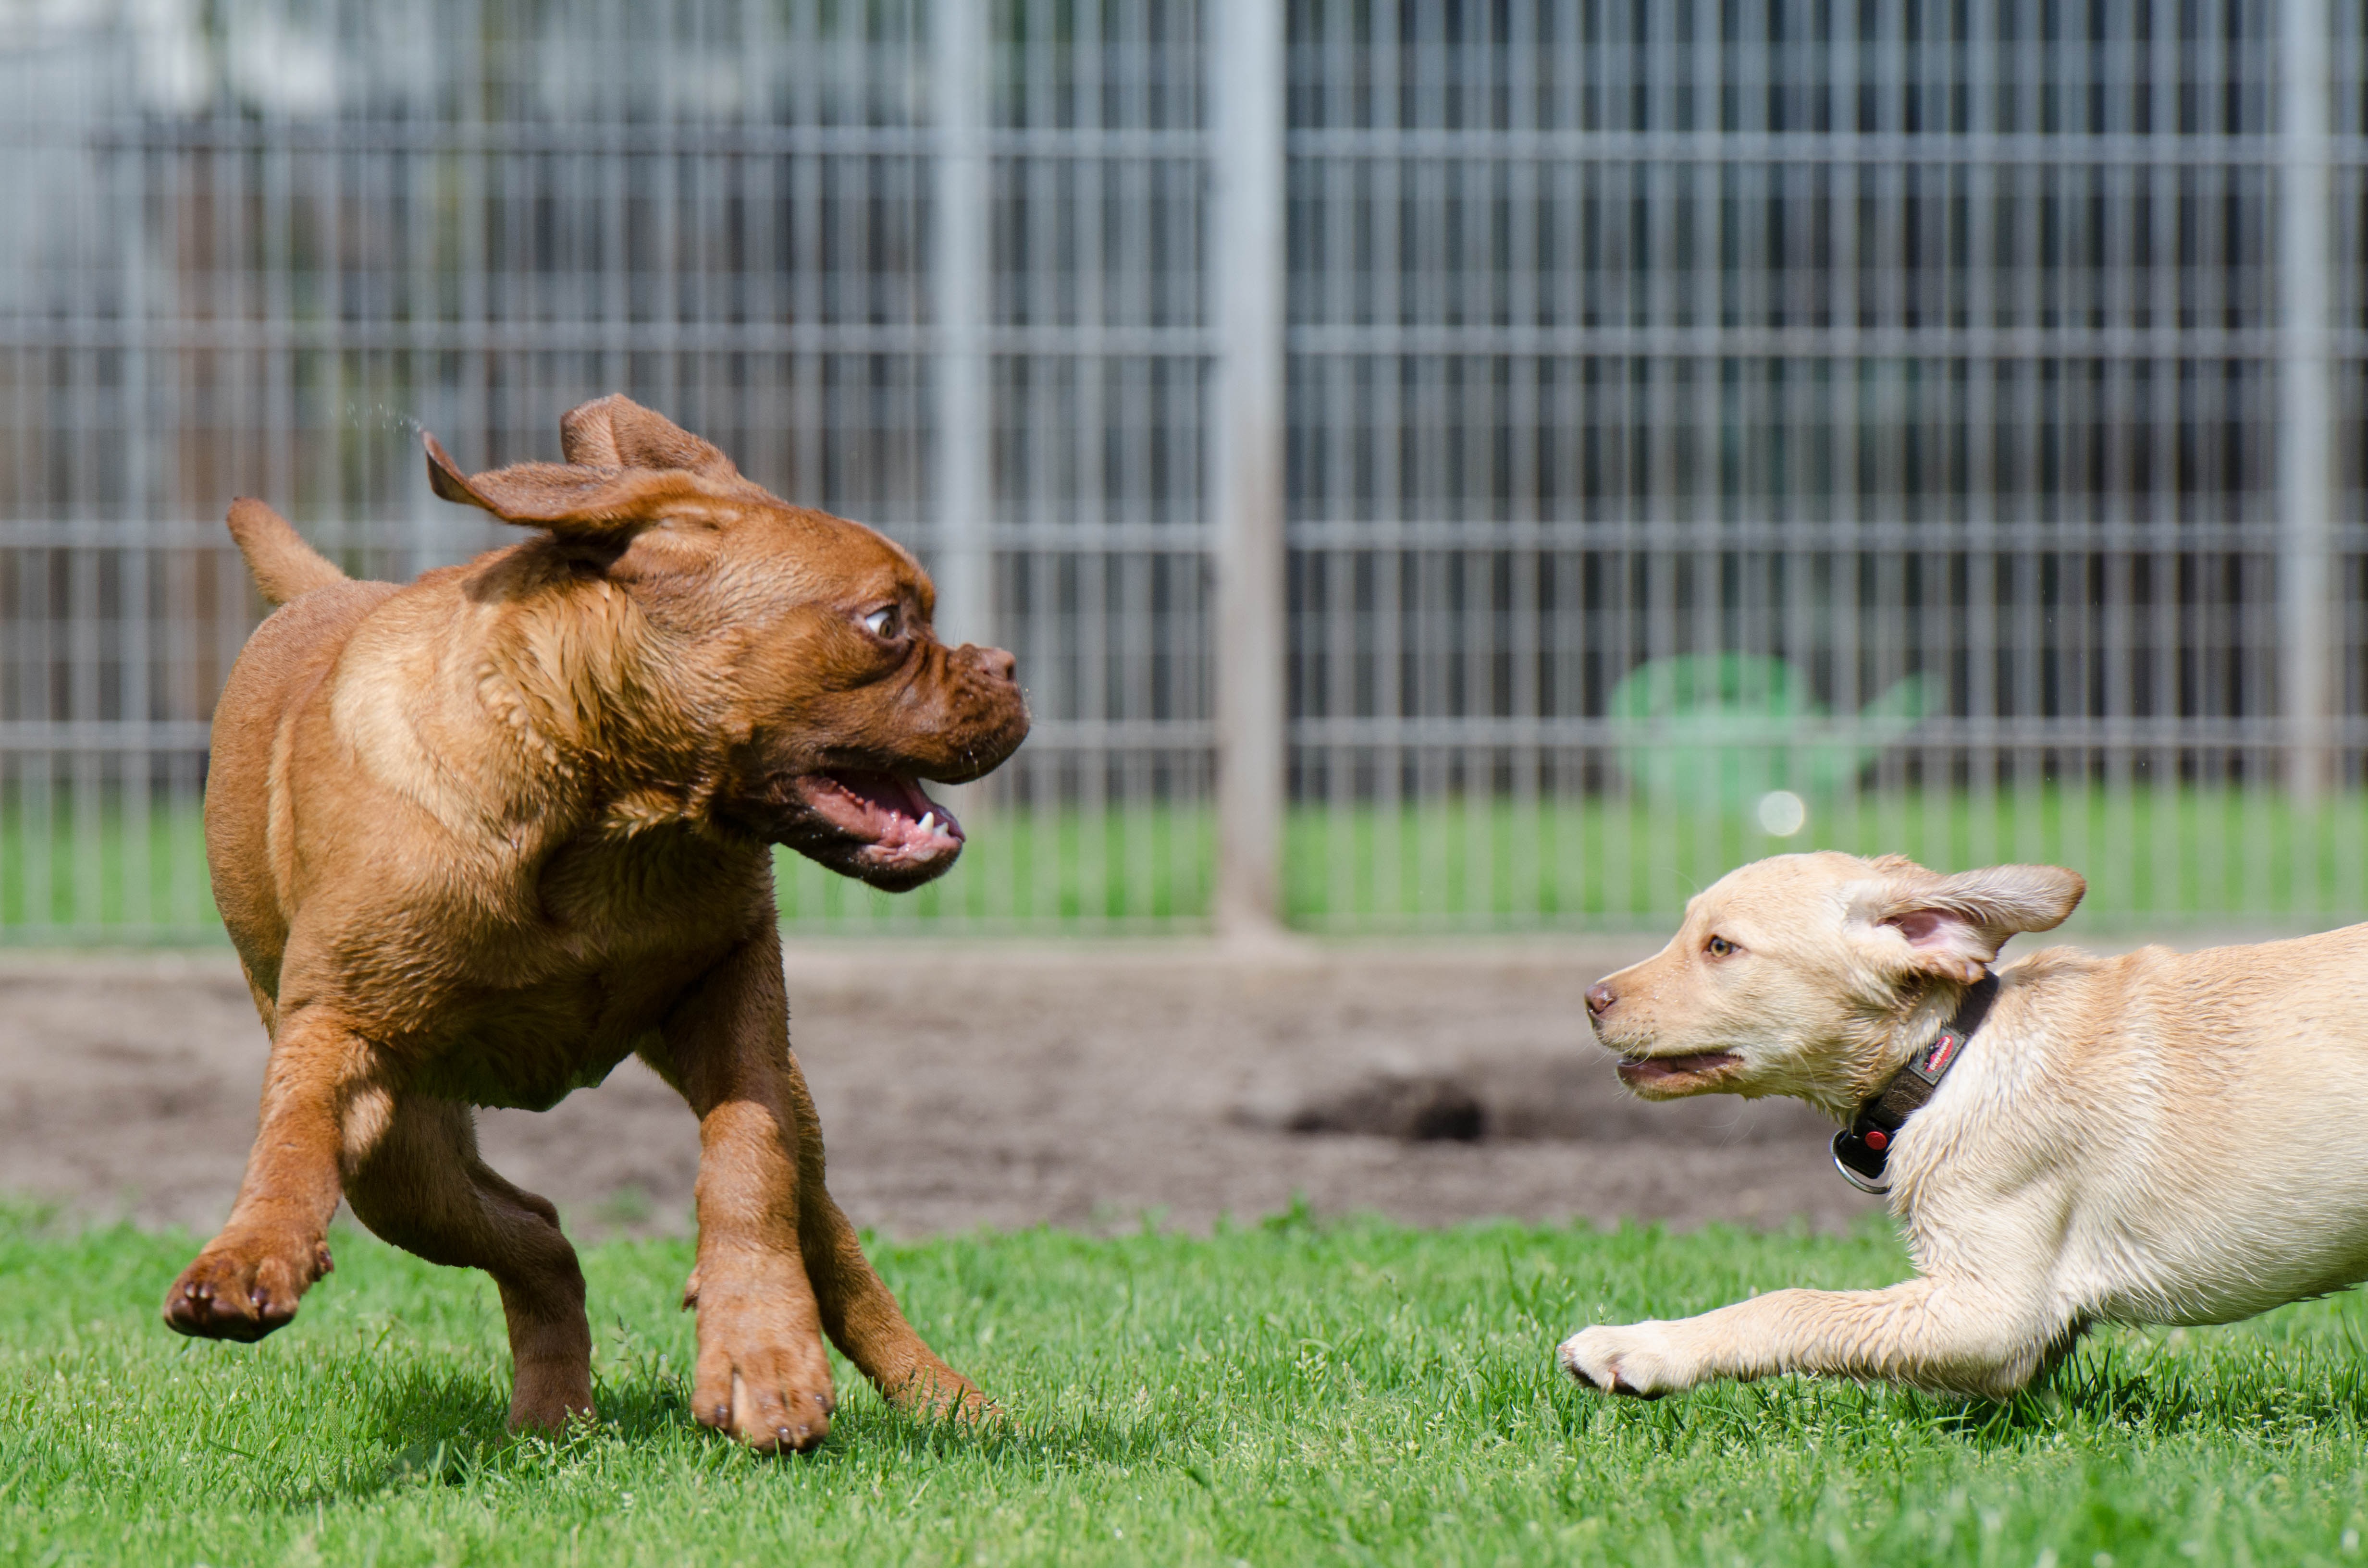
play, puppy, dog, mammal, face, vertebrate, labrador retriever, funny, bizarre, blond, labrador, dog breed, terrier, young dog, big and small, playing dogs, dog pension, dog like mammal, puppy group, puppy games, bordeaux mastiff